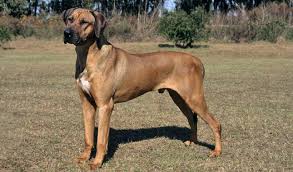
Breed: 230-n000080-Rhodesian_ridgeback